Theresa May

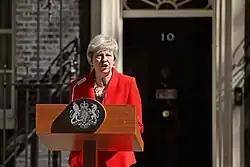
May announces her resignation outside 10 Downing Street on 24 May 2019.

The manifesto also proposed reforms to social care in England that would raise the threshold for free care from £23,250 to £100,000 while including property in the means test and permitting deferred payment after death. After attracting substantial media attention, four days after the manifesto launch May stated that the proposed social care reforms would now include an "absolute limit" on costs in contrast to the rejection of a cap in the manifesto. She criticised the "fake" portrayal of the policy in recent days by Labour and other critics who had termed it a "dementia tax". "Evening Standard" editor George Osborne called the policy change a "U-turn". "The Financial Times" contrasted her "Strong and Stable" leadership slogan with her own record of nine rapid U-turns claiming she was "making a habit of retreating from policies."